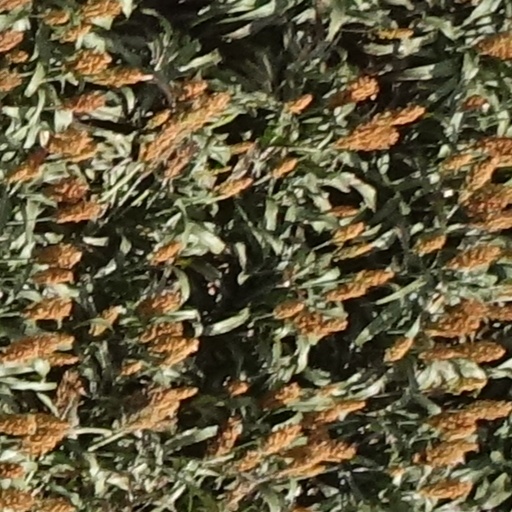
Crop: sorghum